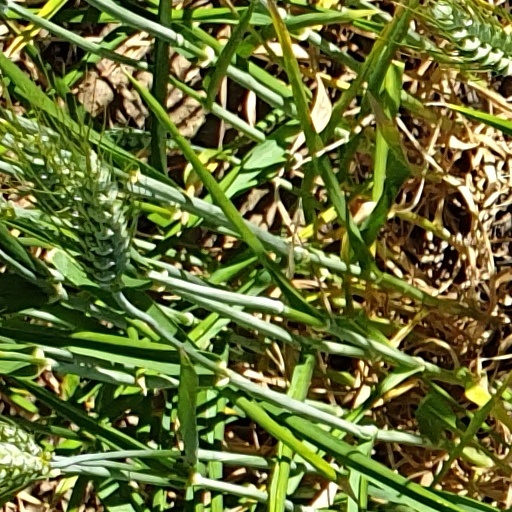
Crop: wheat